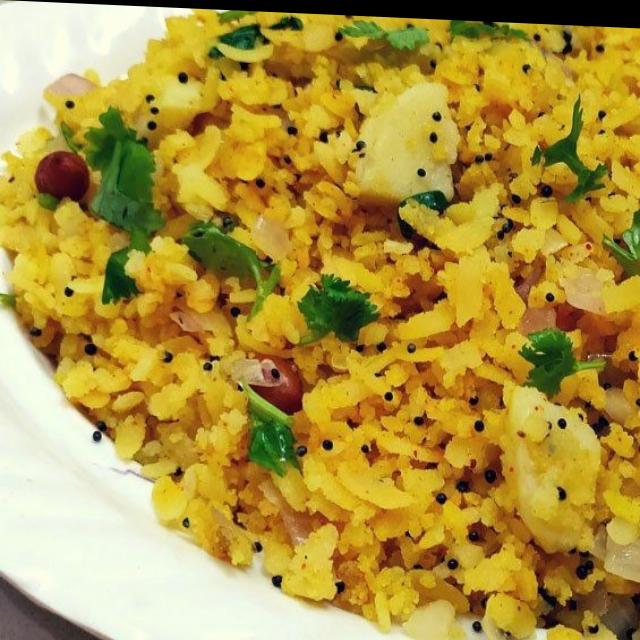
Dish: poha